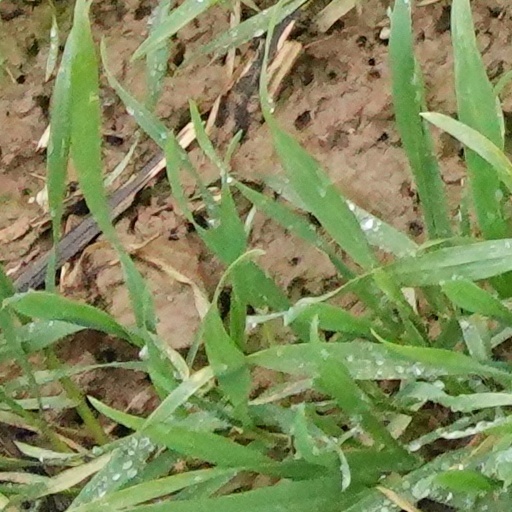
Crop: wheat